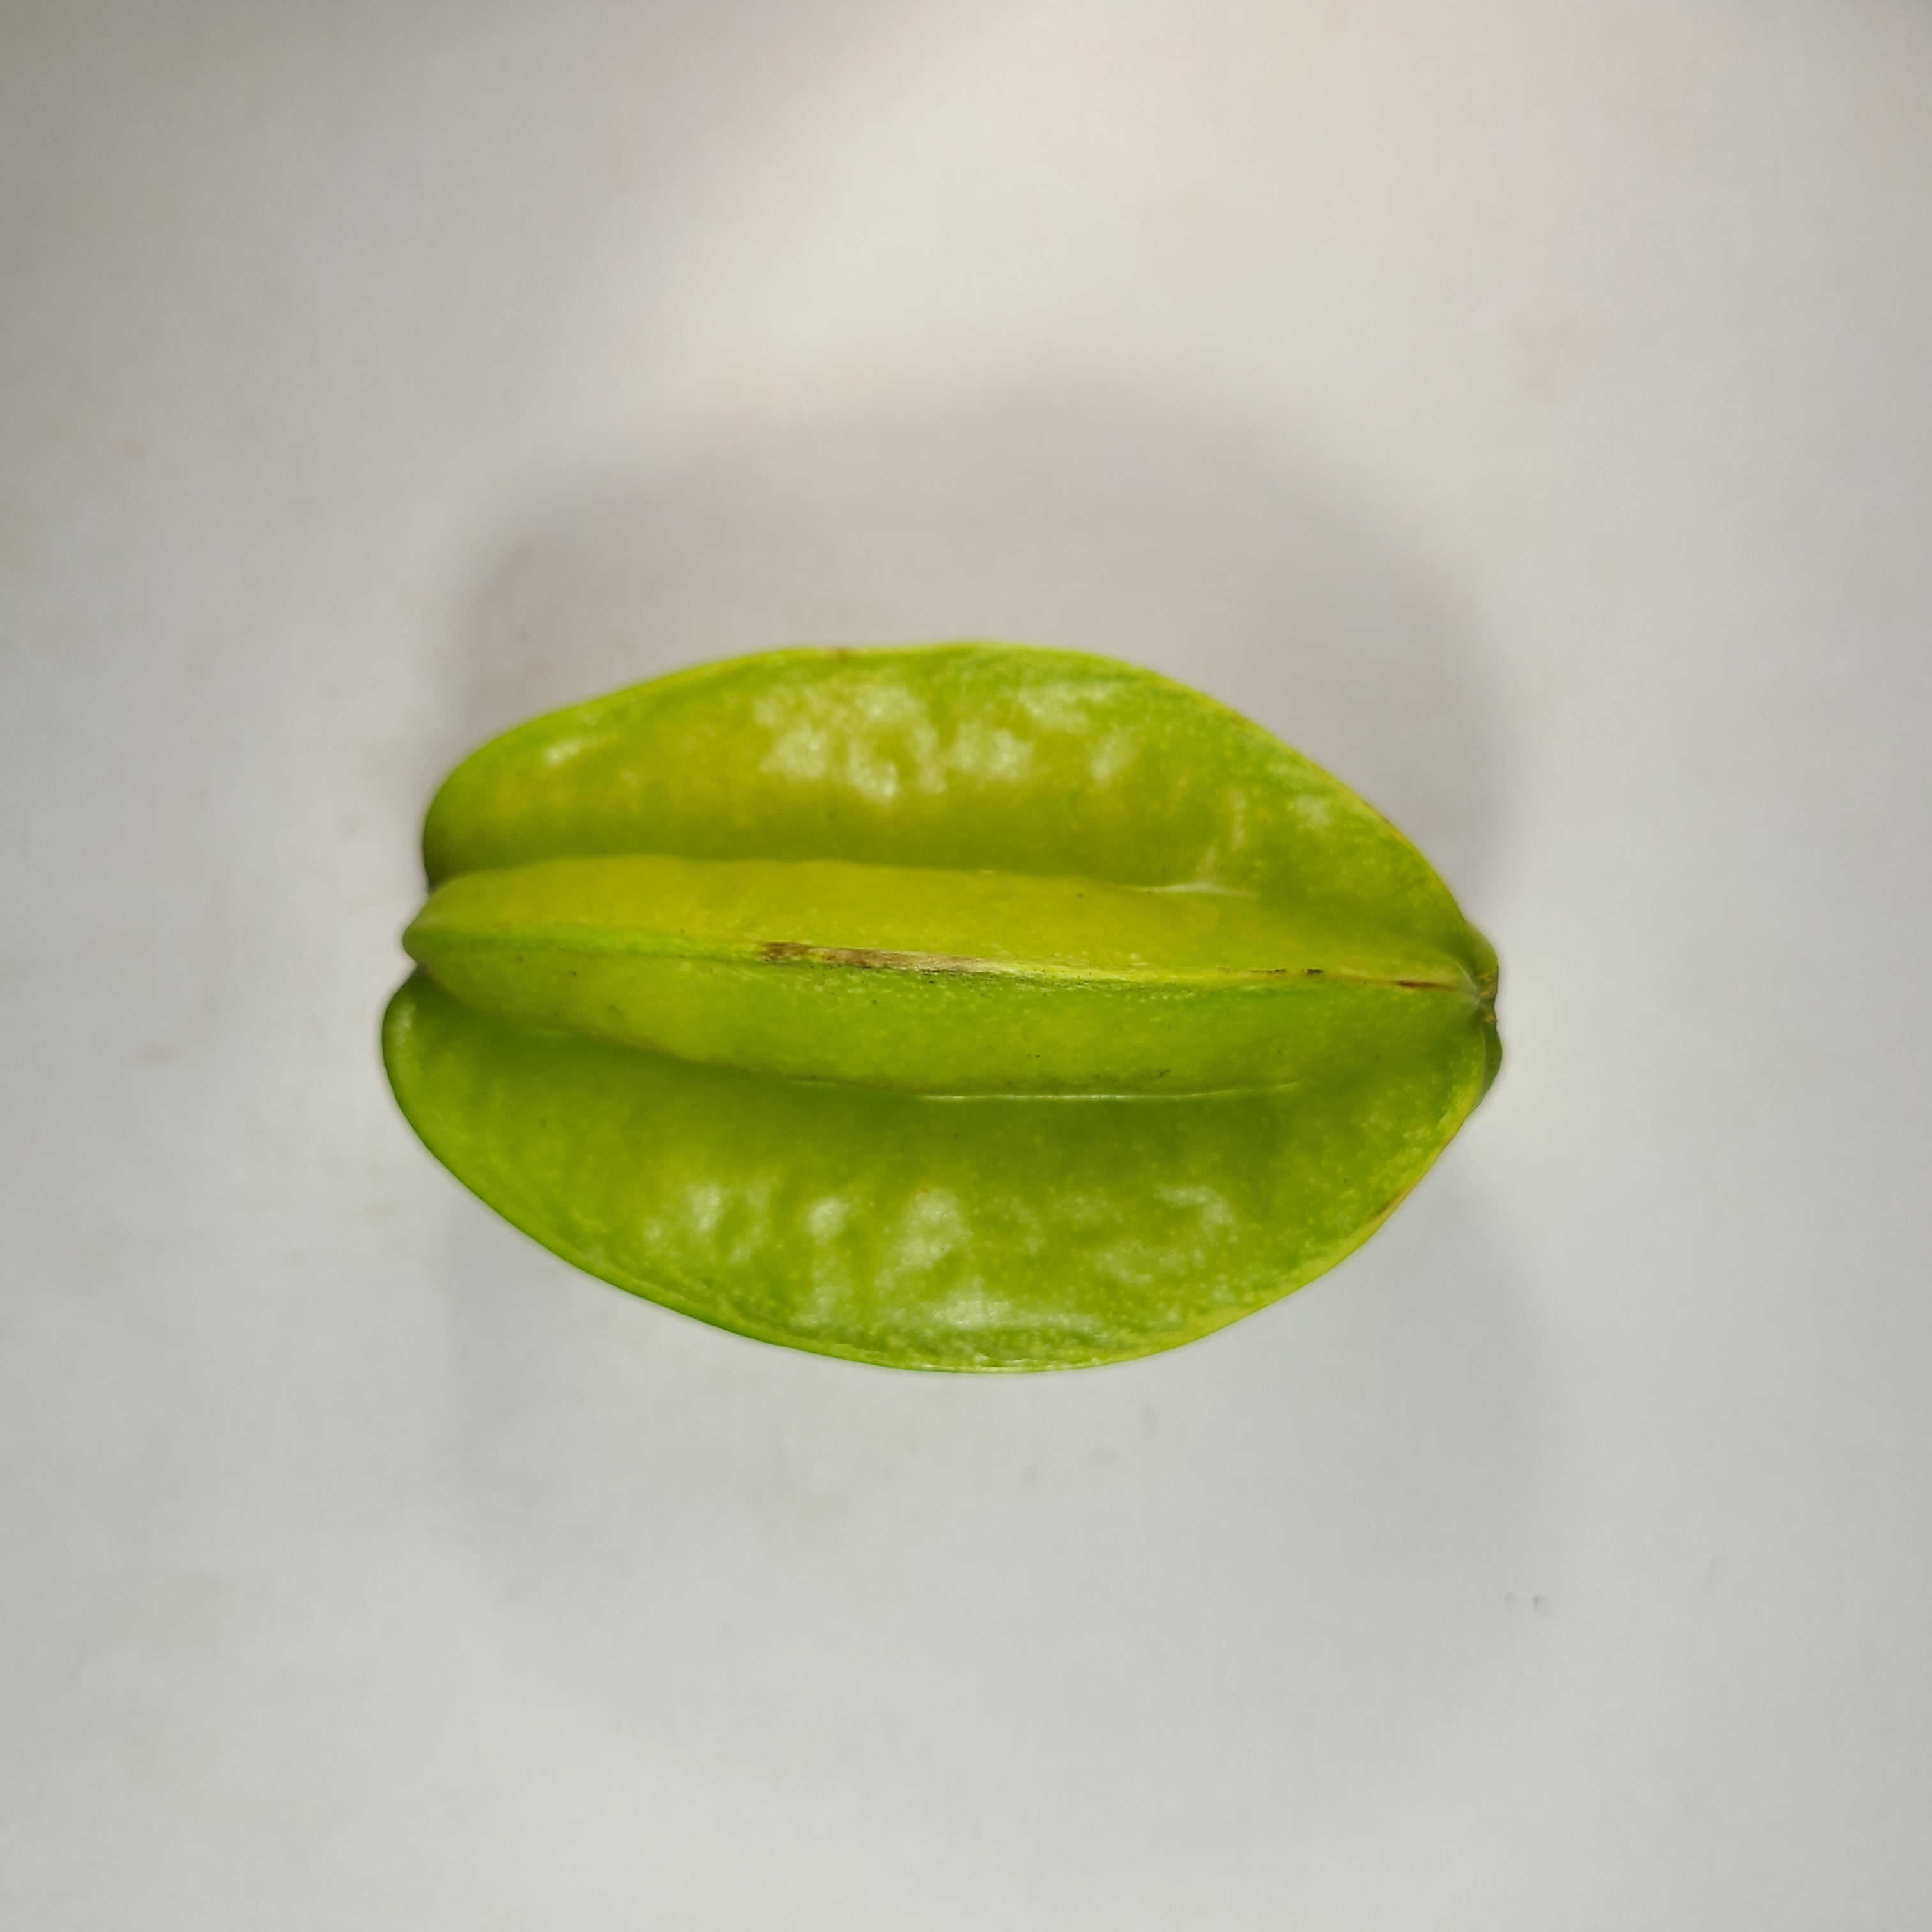
Label: Healthy Fruits